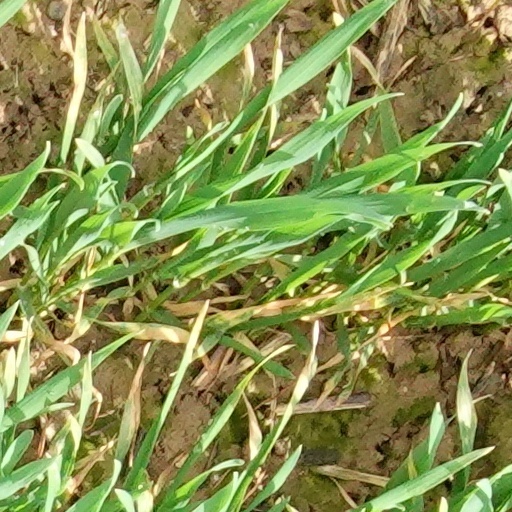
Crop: wheat